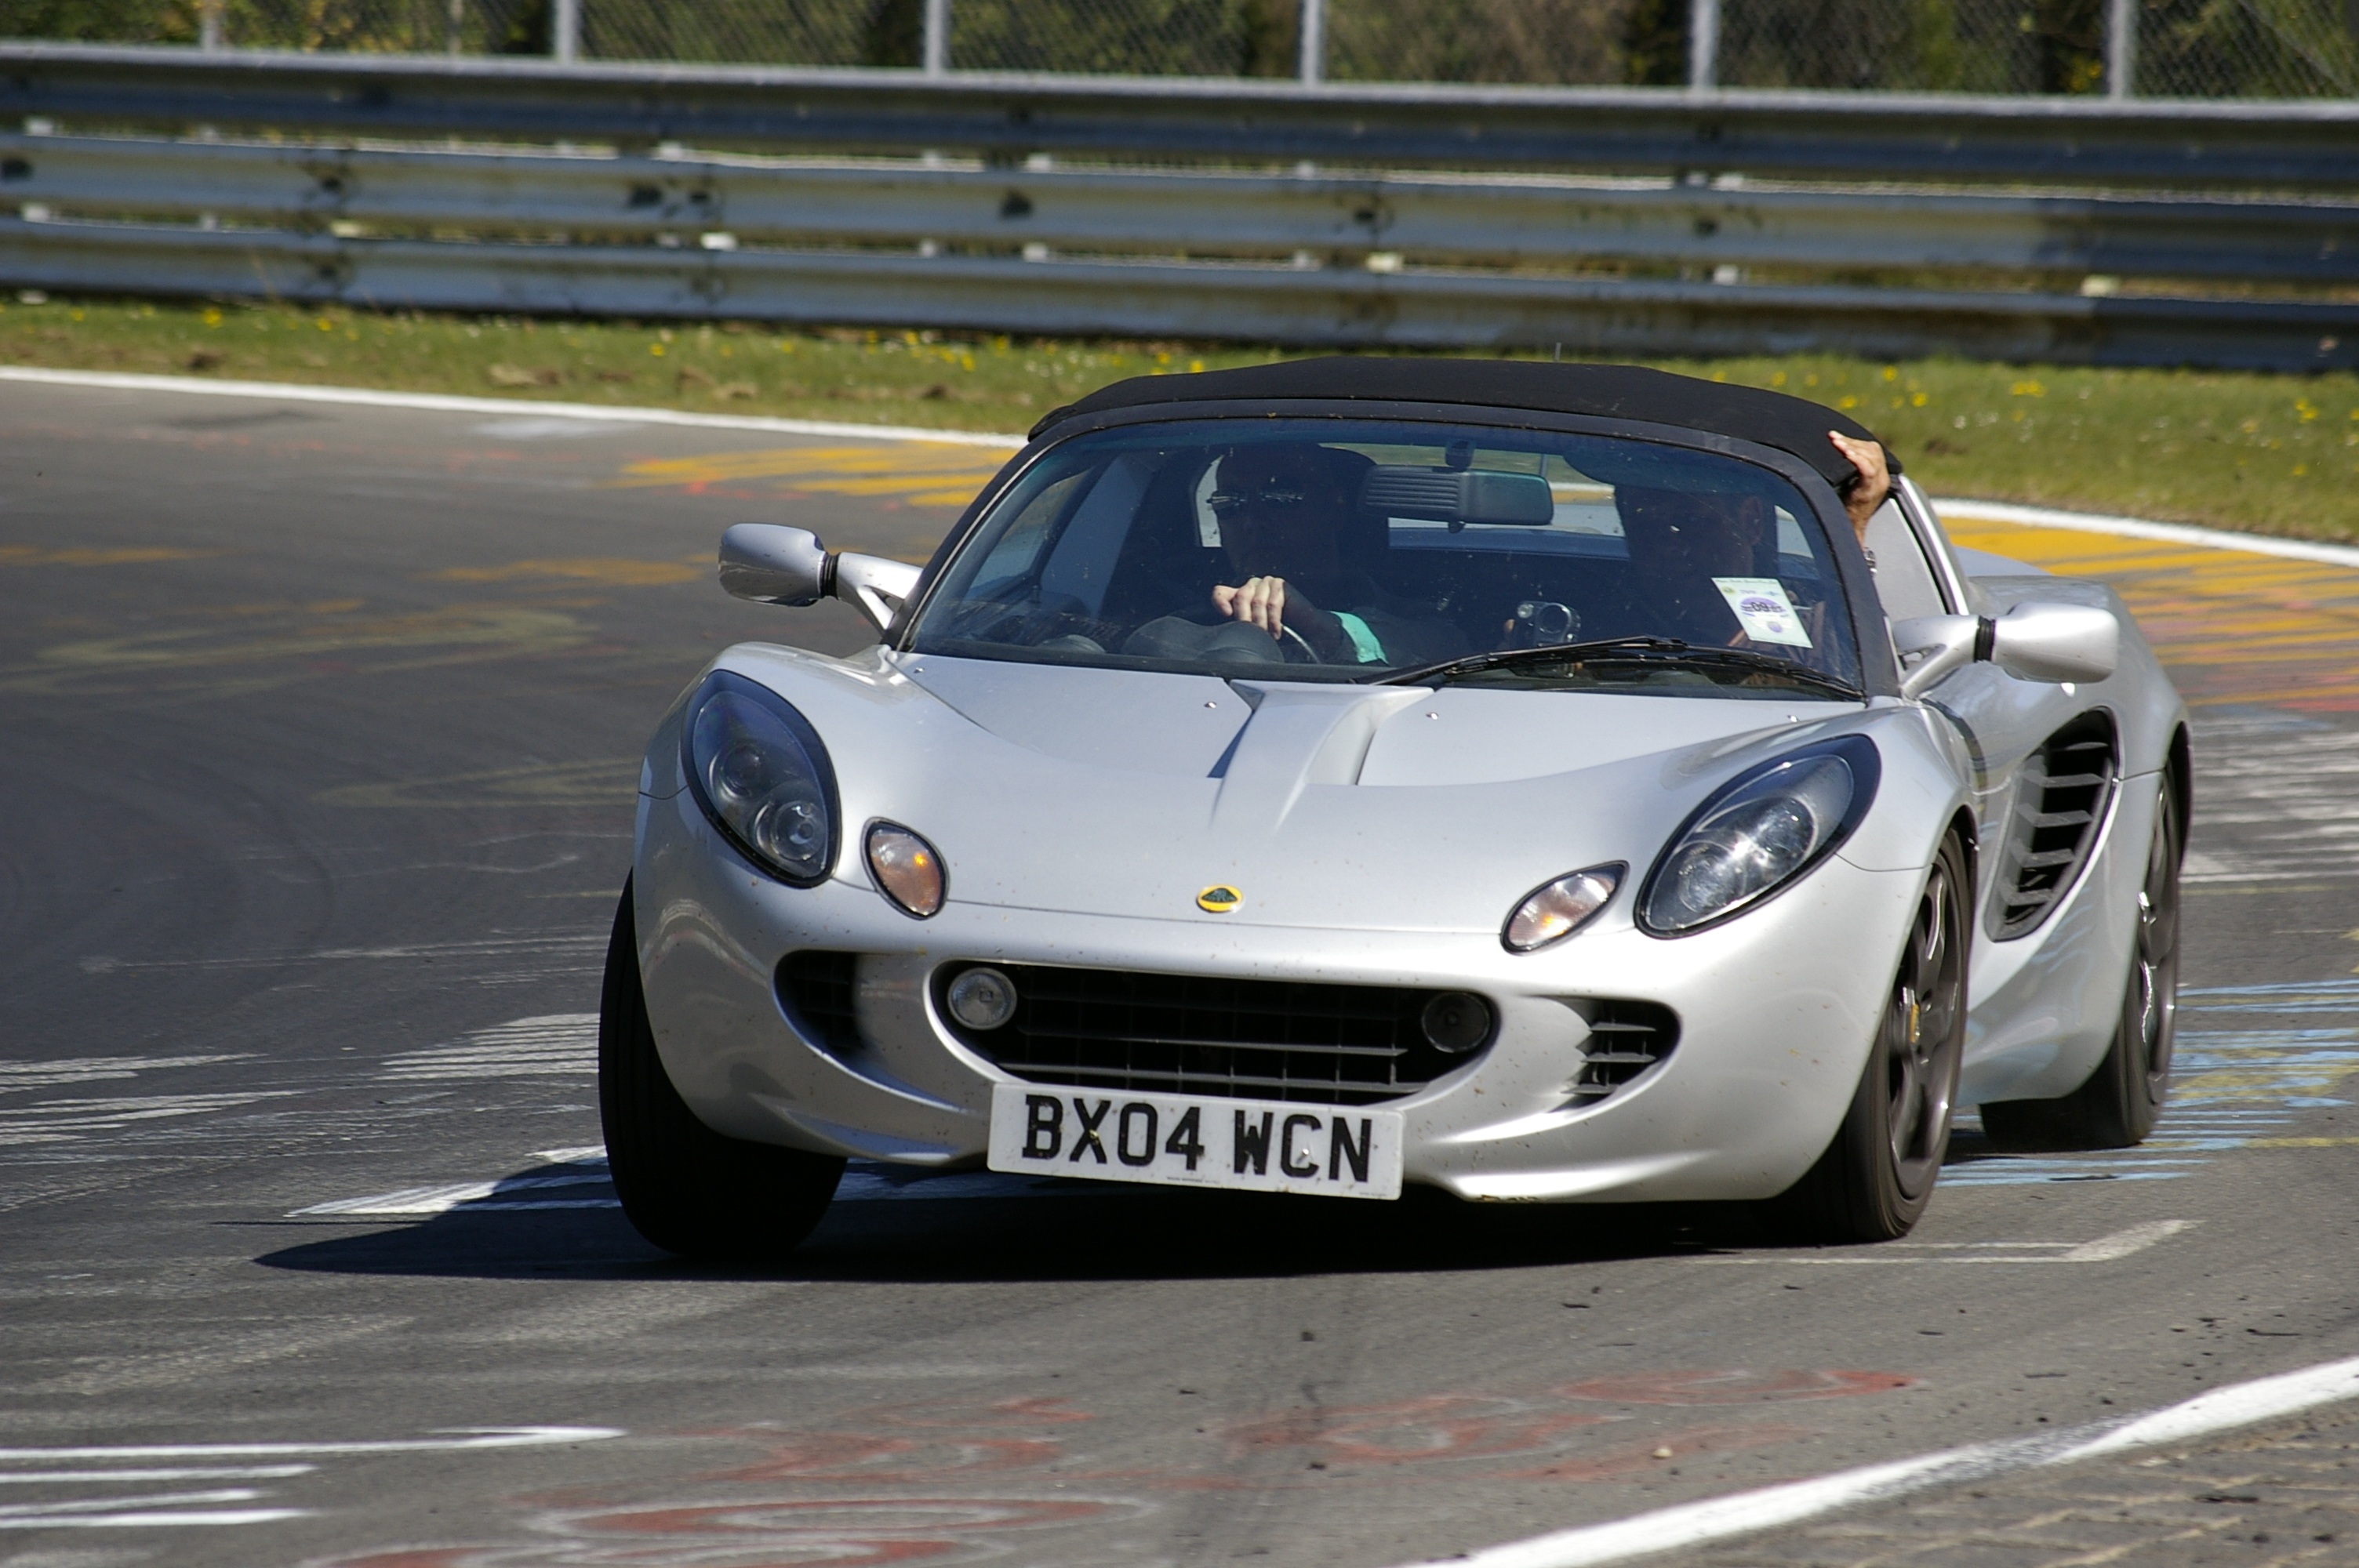
car, vehicle, auto, sports car, race car, supercar, silver, lotus, coupe, nurburgring, nordschleife, land vehicle, automobile make, automotive design, performance car, lotus elise